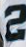
Number: 2